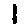
Label: 1